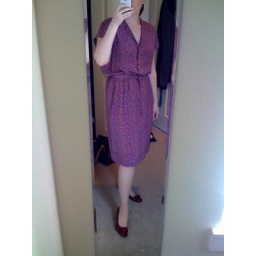
Diane von Furstenberg vintage blouson dress, dark red patent shoes by Circa Joan and David